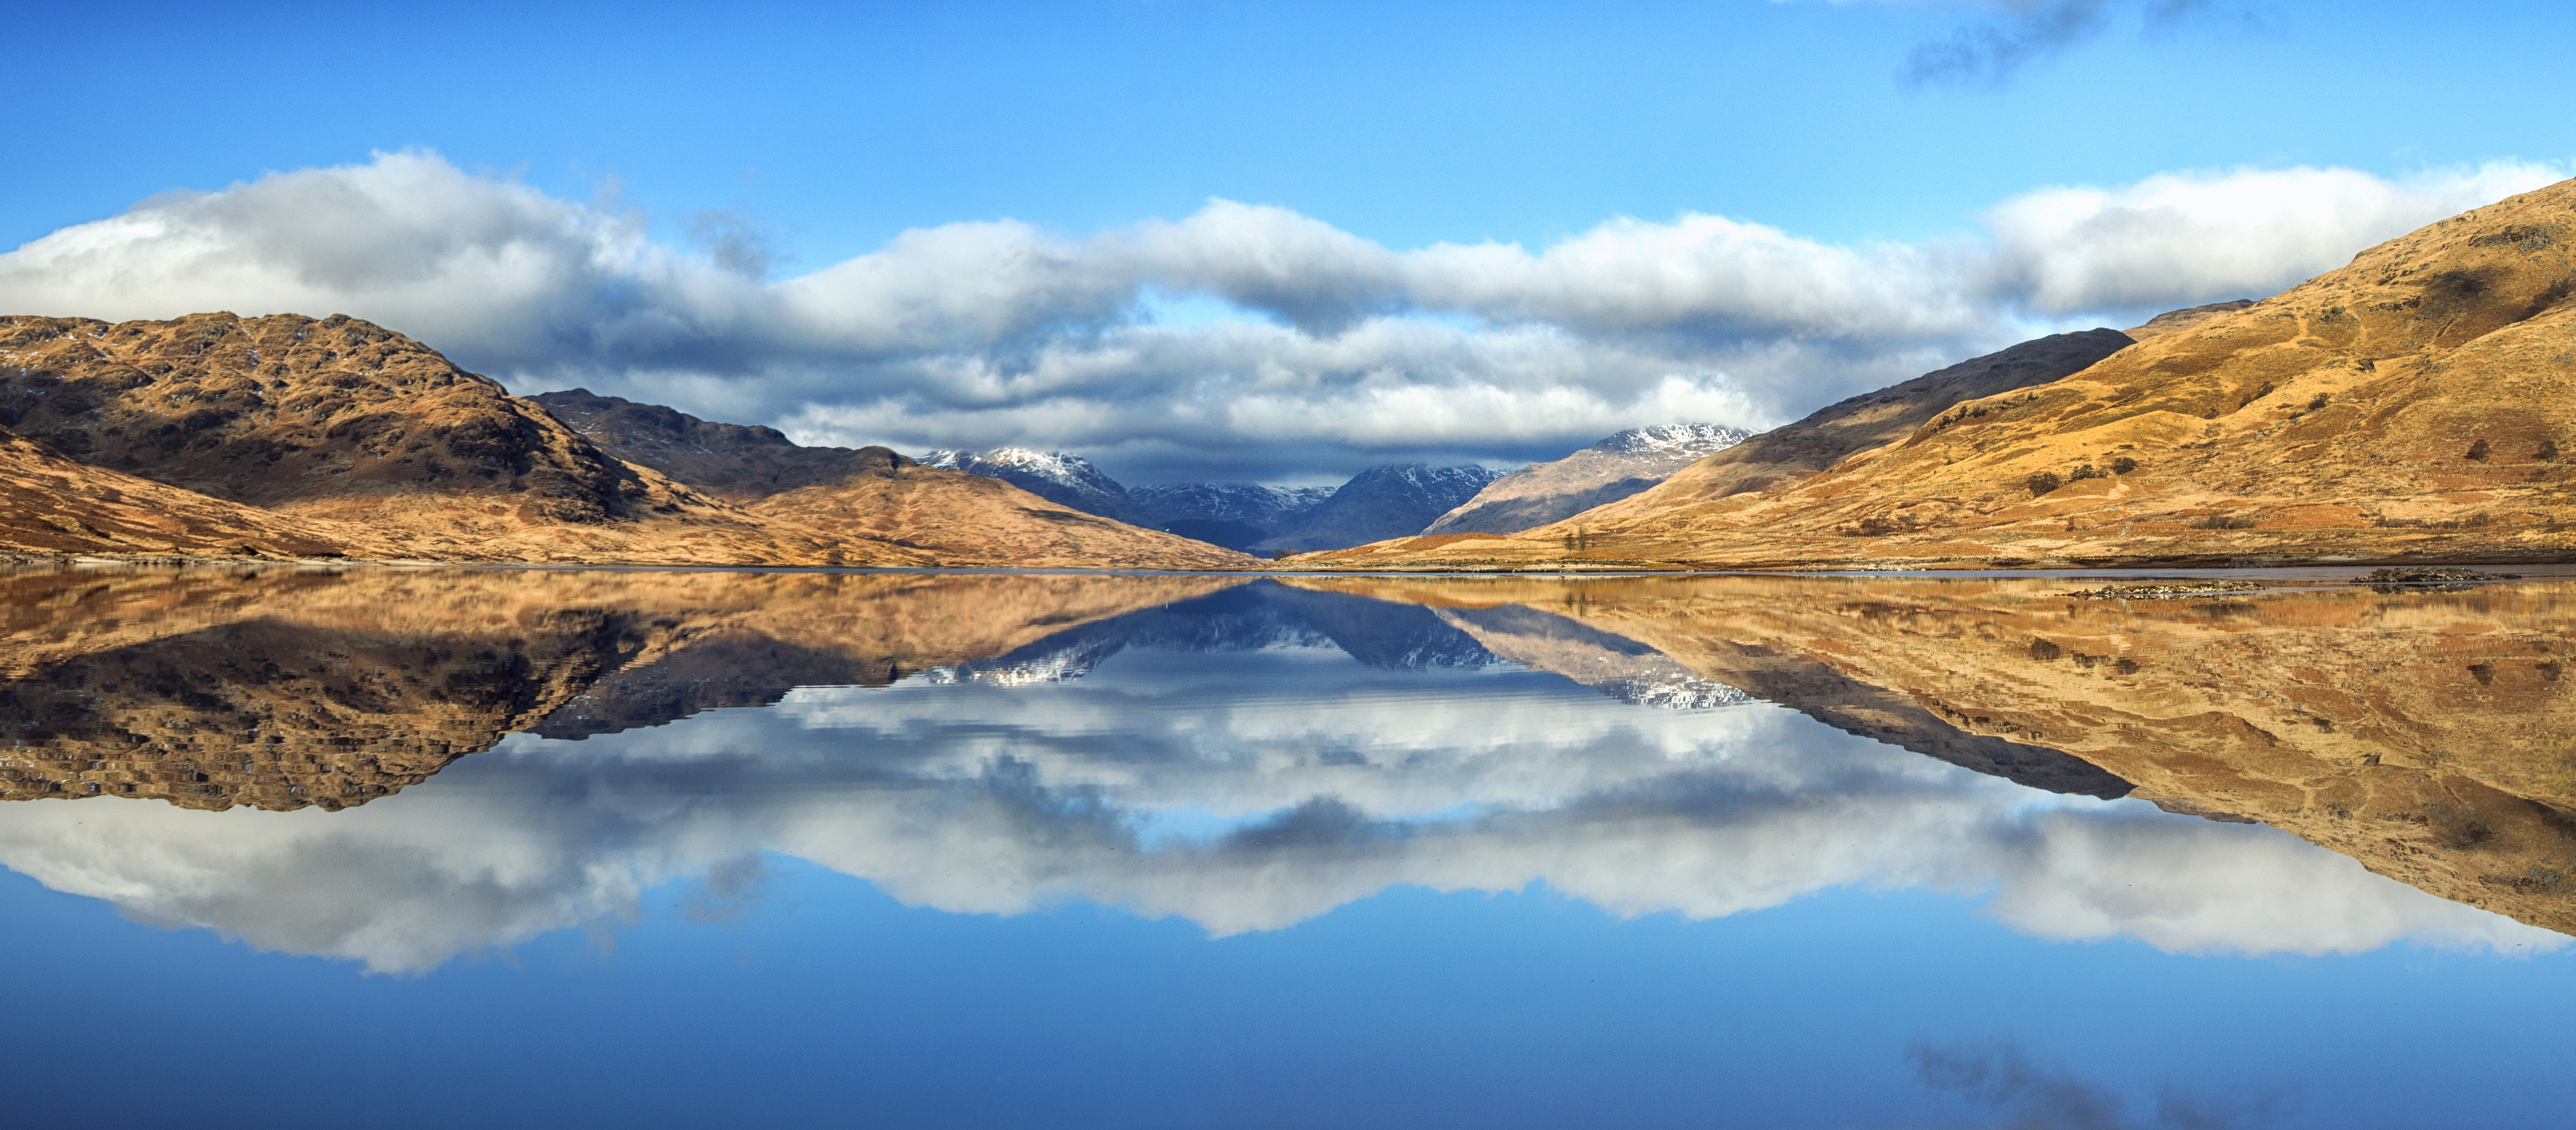
landscape, sea, water, nature, wilderness, mountain, cloud, sky, sunlight, morning, hill, lake, valley, mountain range, reflection, fjord, reservoir, reflections, plateau, scotland, fell, loch, trossachs, locharklet, landform, geographical feature, mountainous landforms